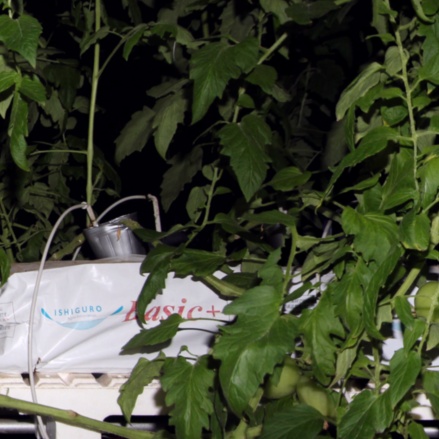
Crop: tomato